Friedrich Ris

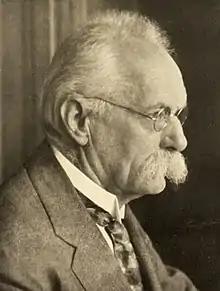
Friedrich Ris

Friedrich Ris (8 January 1867 – 30 January 1931) was a Swiss physician and entomologist who specialised in Odonata. He was Director of a psychiatric clinic in Rheinau, Switzerland.